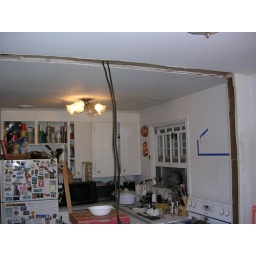
The blue tape over the stove is where the range hood is going.